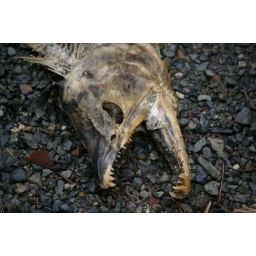
The last signs of the salmon run that happens in the fall all over the west coast.